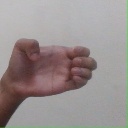
अक्षर: ख